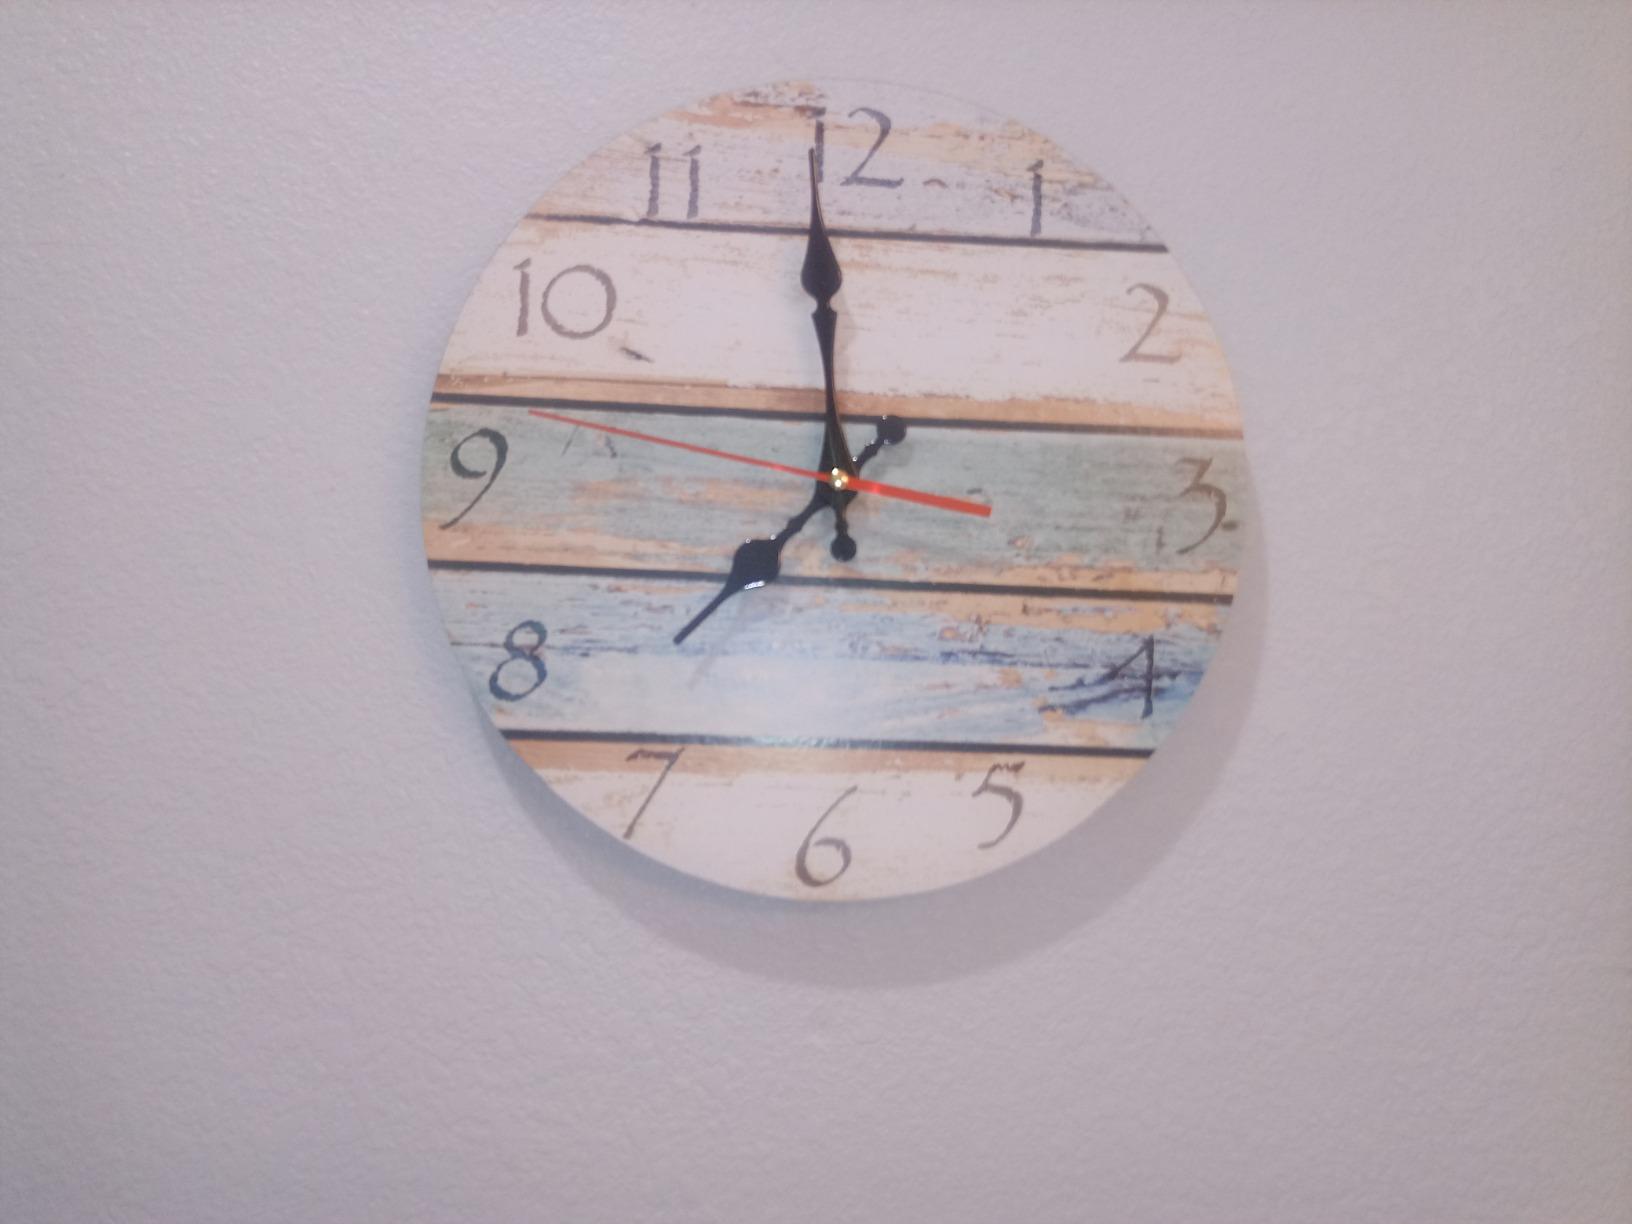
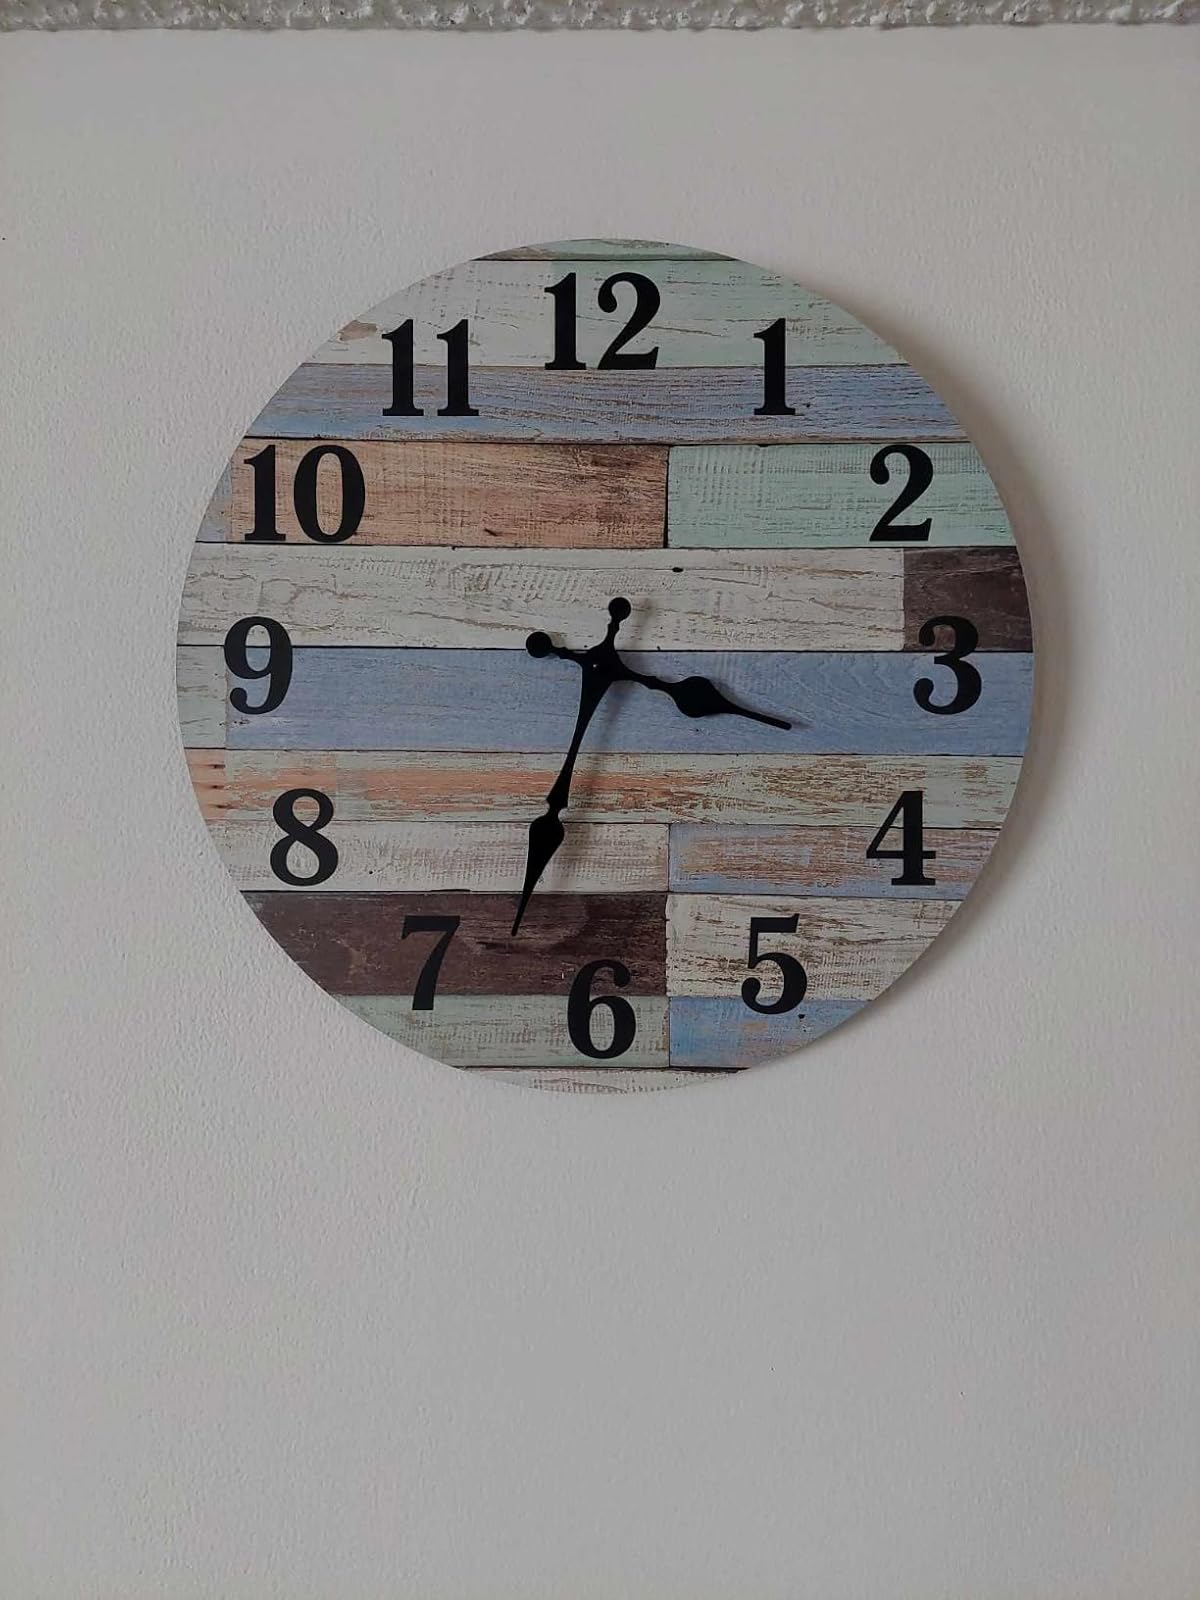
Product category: clock
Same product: no